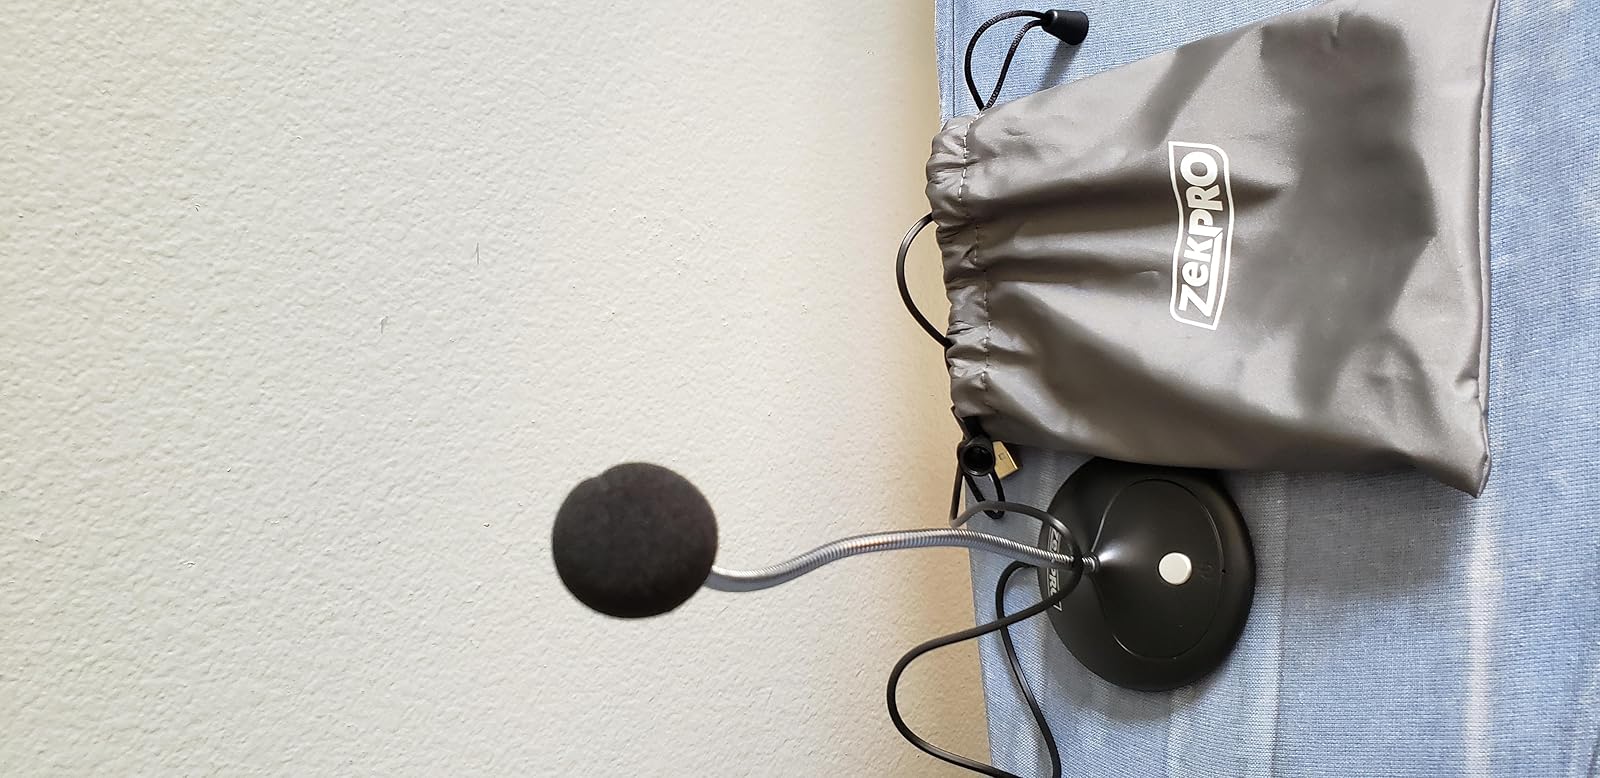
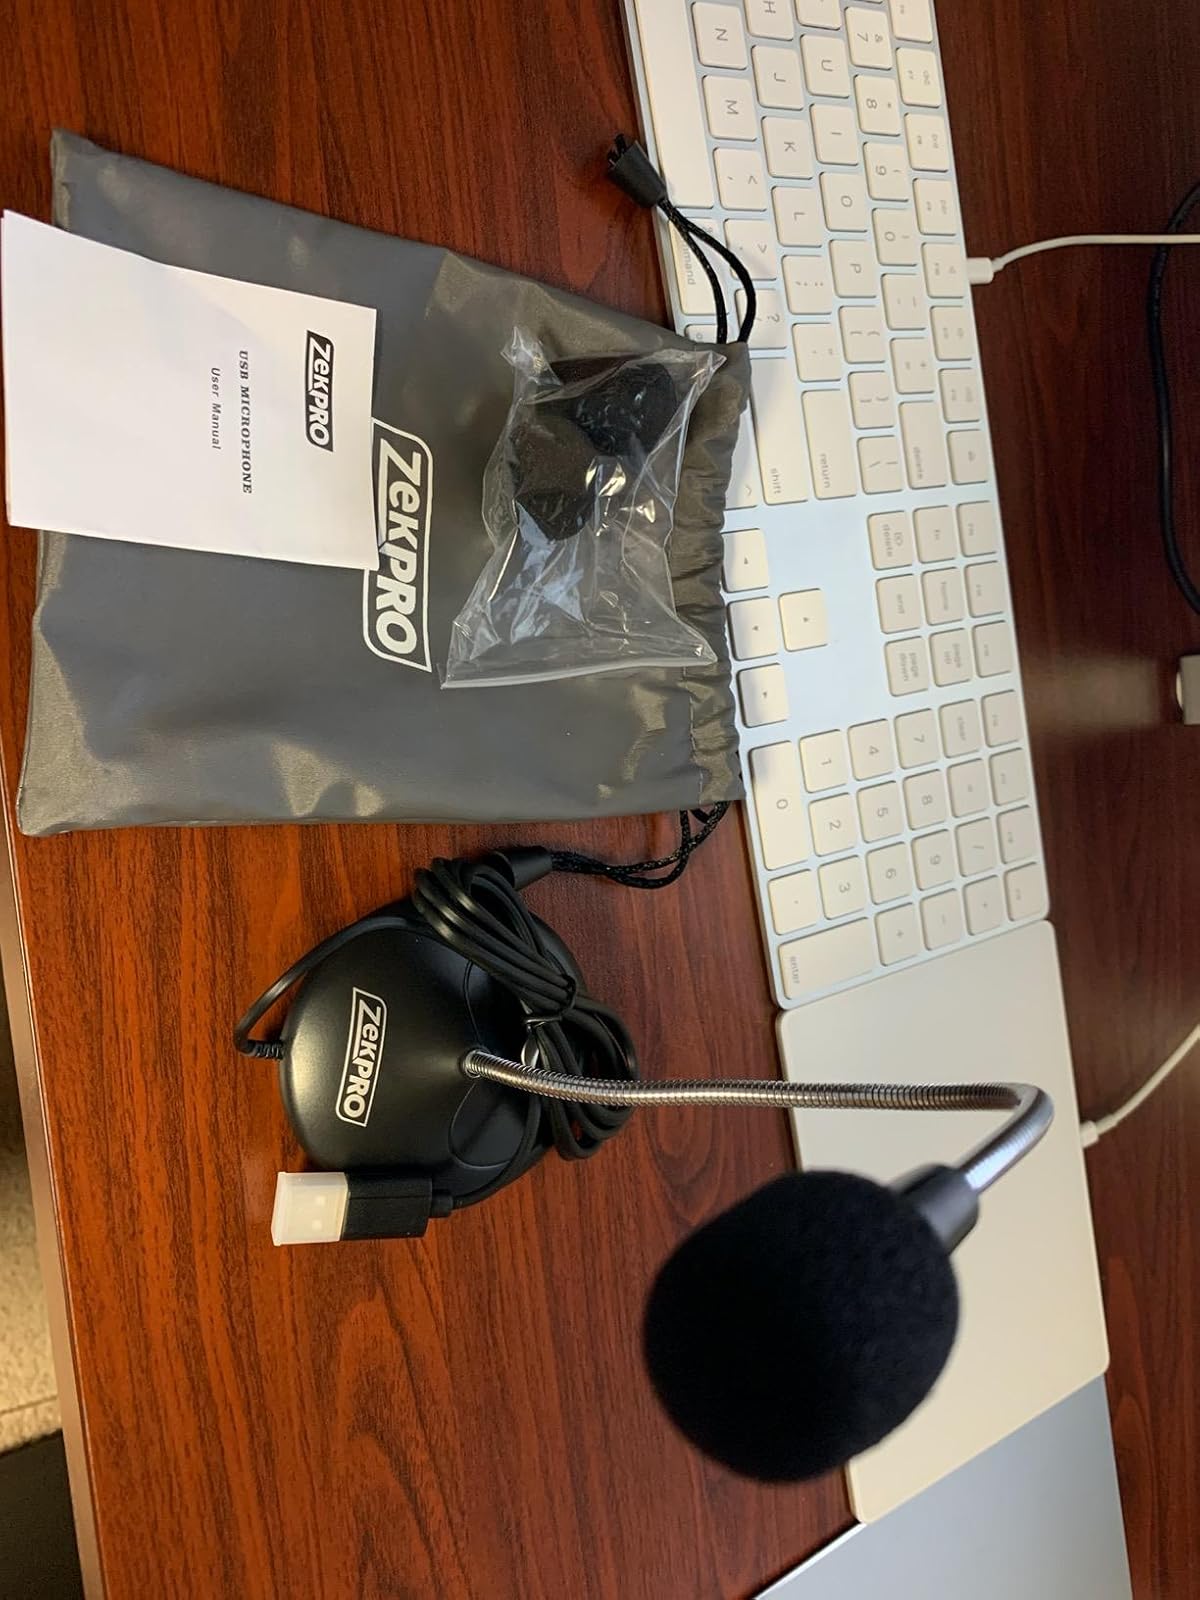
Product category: microphone
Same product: yes